Aldeburgh

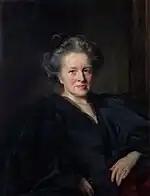
Elizabeth Garrett Anderson, 1900

The four-storey windmill at the southern end of the town was built in 1824 and converted into a dwelling in 1902.